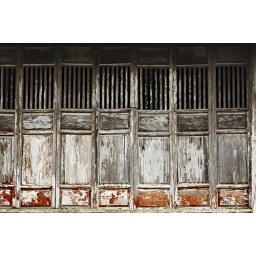
Love the faded wooden doors at Tomb of Tu Duc, the longest reign of any Nguyen dynasty emperor, at the countryside near Hue.